Answer in natural language. Estimate the real world distances between objects in the image. Which object is closer to colorful landscape painting, Microwave or brown colour countertop lx? Choose between the following options: brown colour countertop lx or Microwave
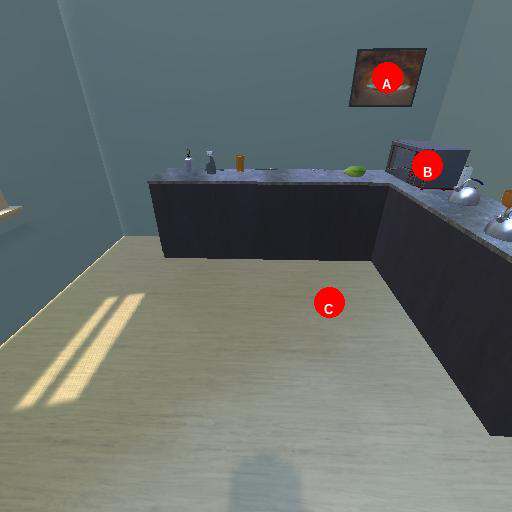
<answer>Microwave</answer>